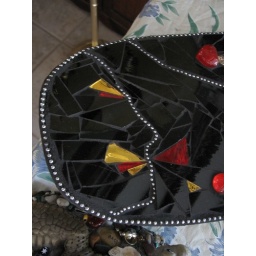
Silhouettes in ball chain. Fill and details in glass, glass gobs and jewelry.